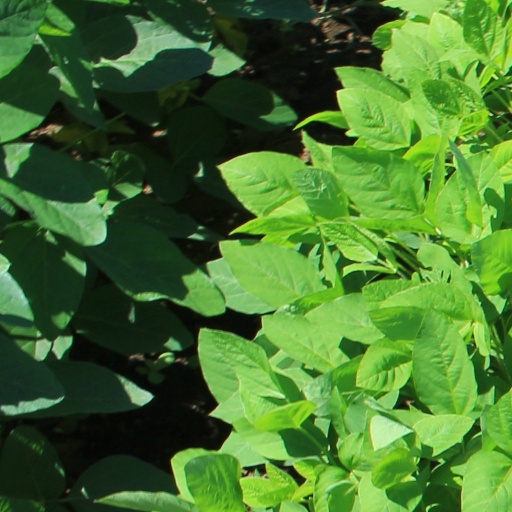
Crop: soybean